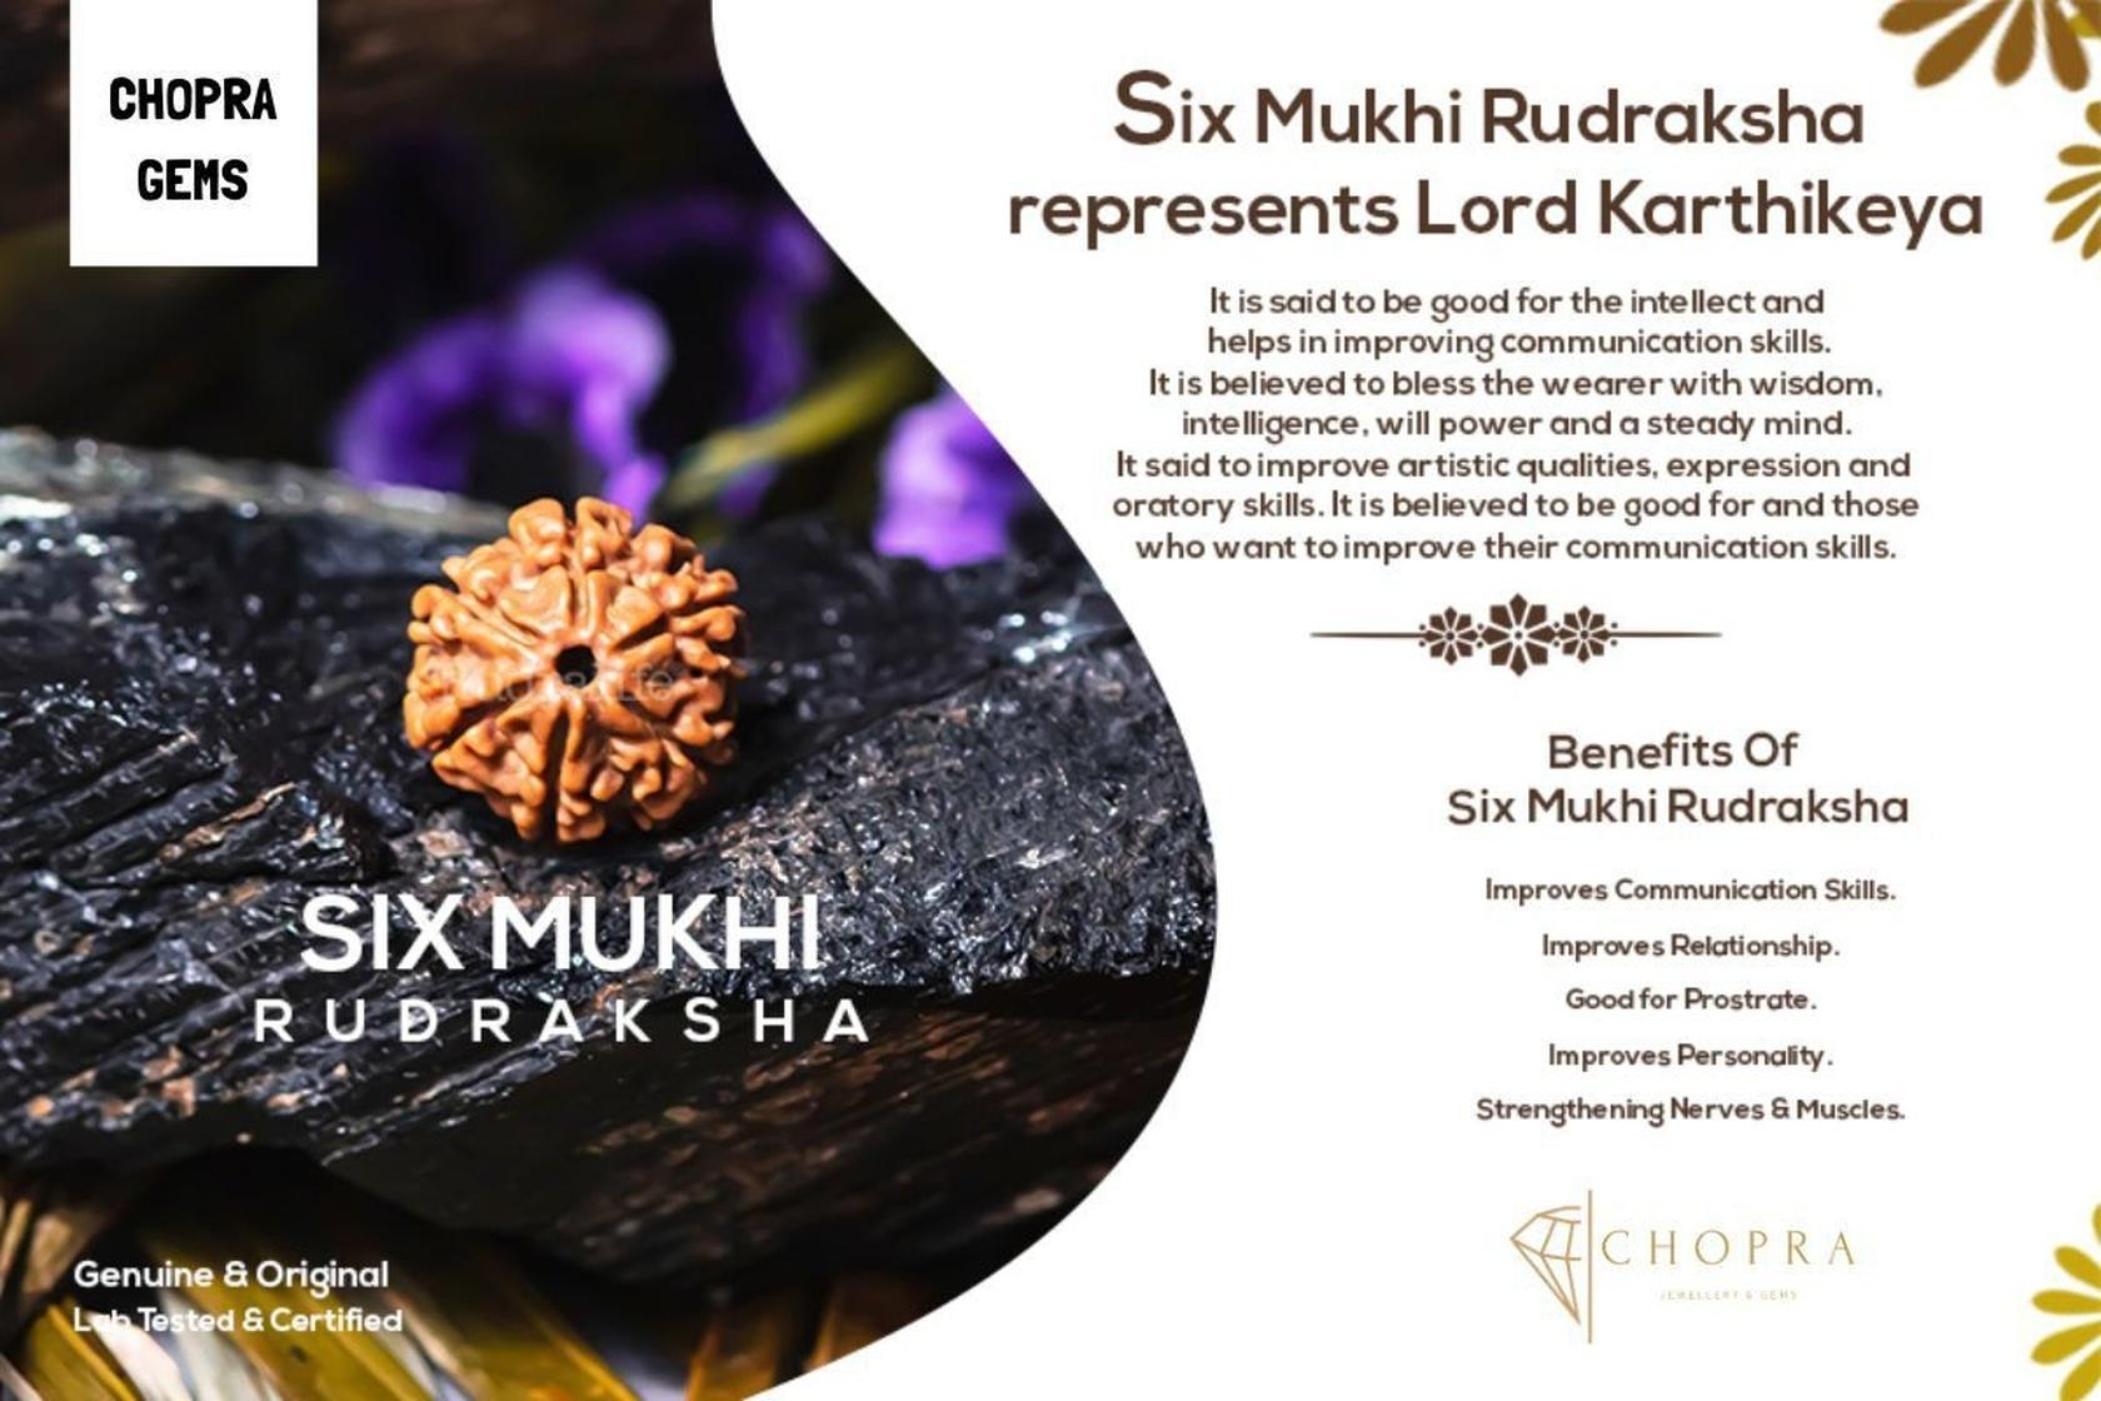
Chopra Gems Brass Natural Six Mukhi Rudraksha Pendant Locket Brown (Men and Women)
Type: Necklaces & Pendants
Brand: Chopra Gems & Jewellery
Price: Rs. 499
 Disclaimer rudraksha being a natural product, variation in size and color is nothing but natural.
Features: Color - brown,Collection - ethnic,Base material - brass
Included: Pendant